Sky position (RA, Dec in degrees): 167.464, 9.145
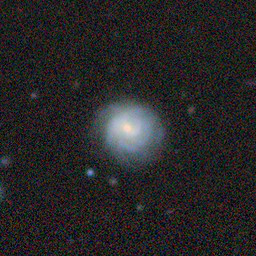
Galaxy morphology: Unbarred Tight Spiral Galaxies